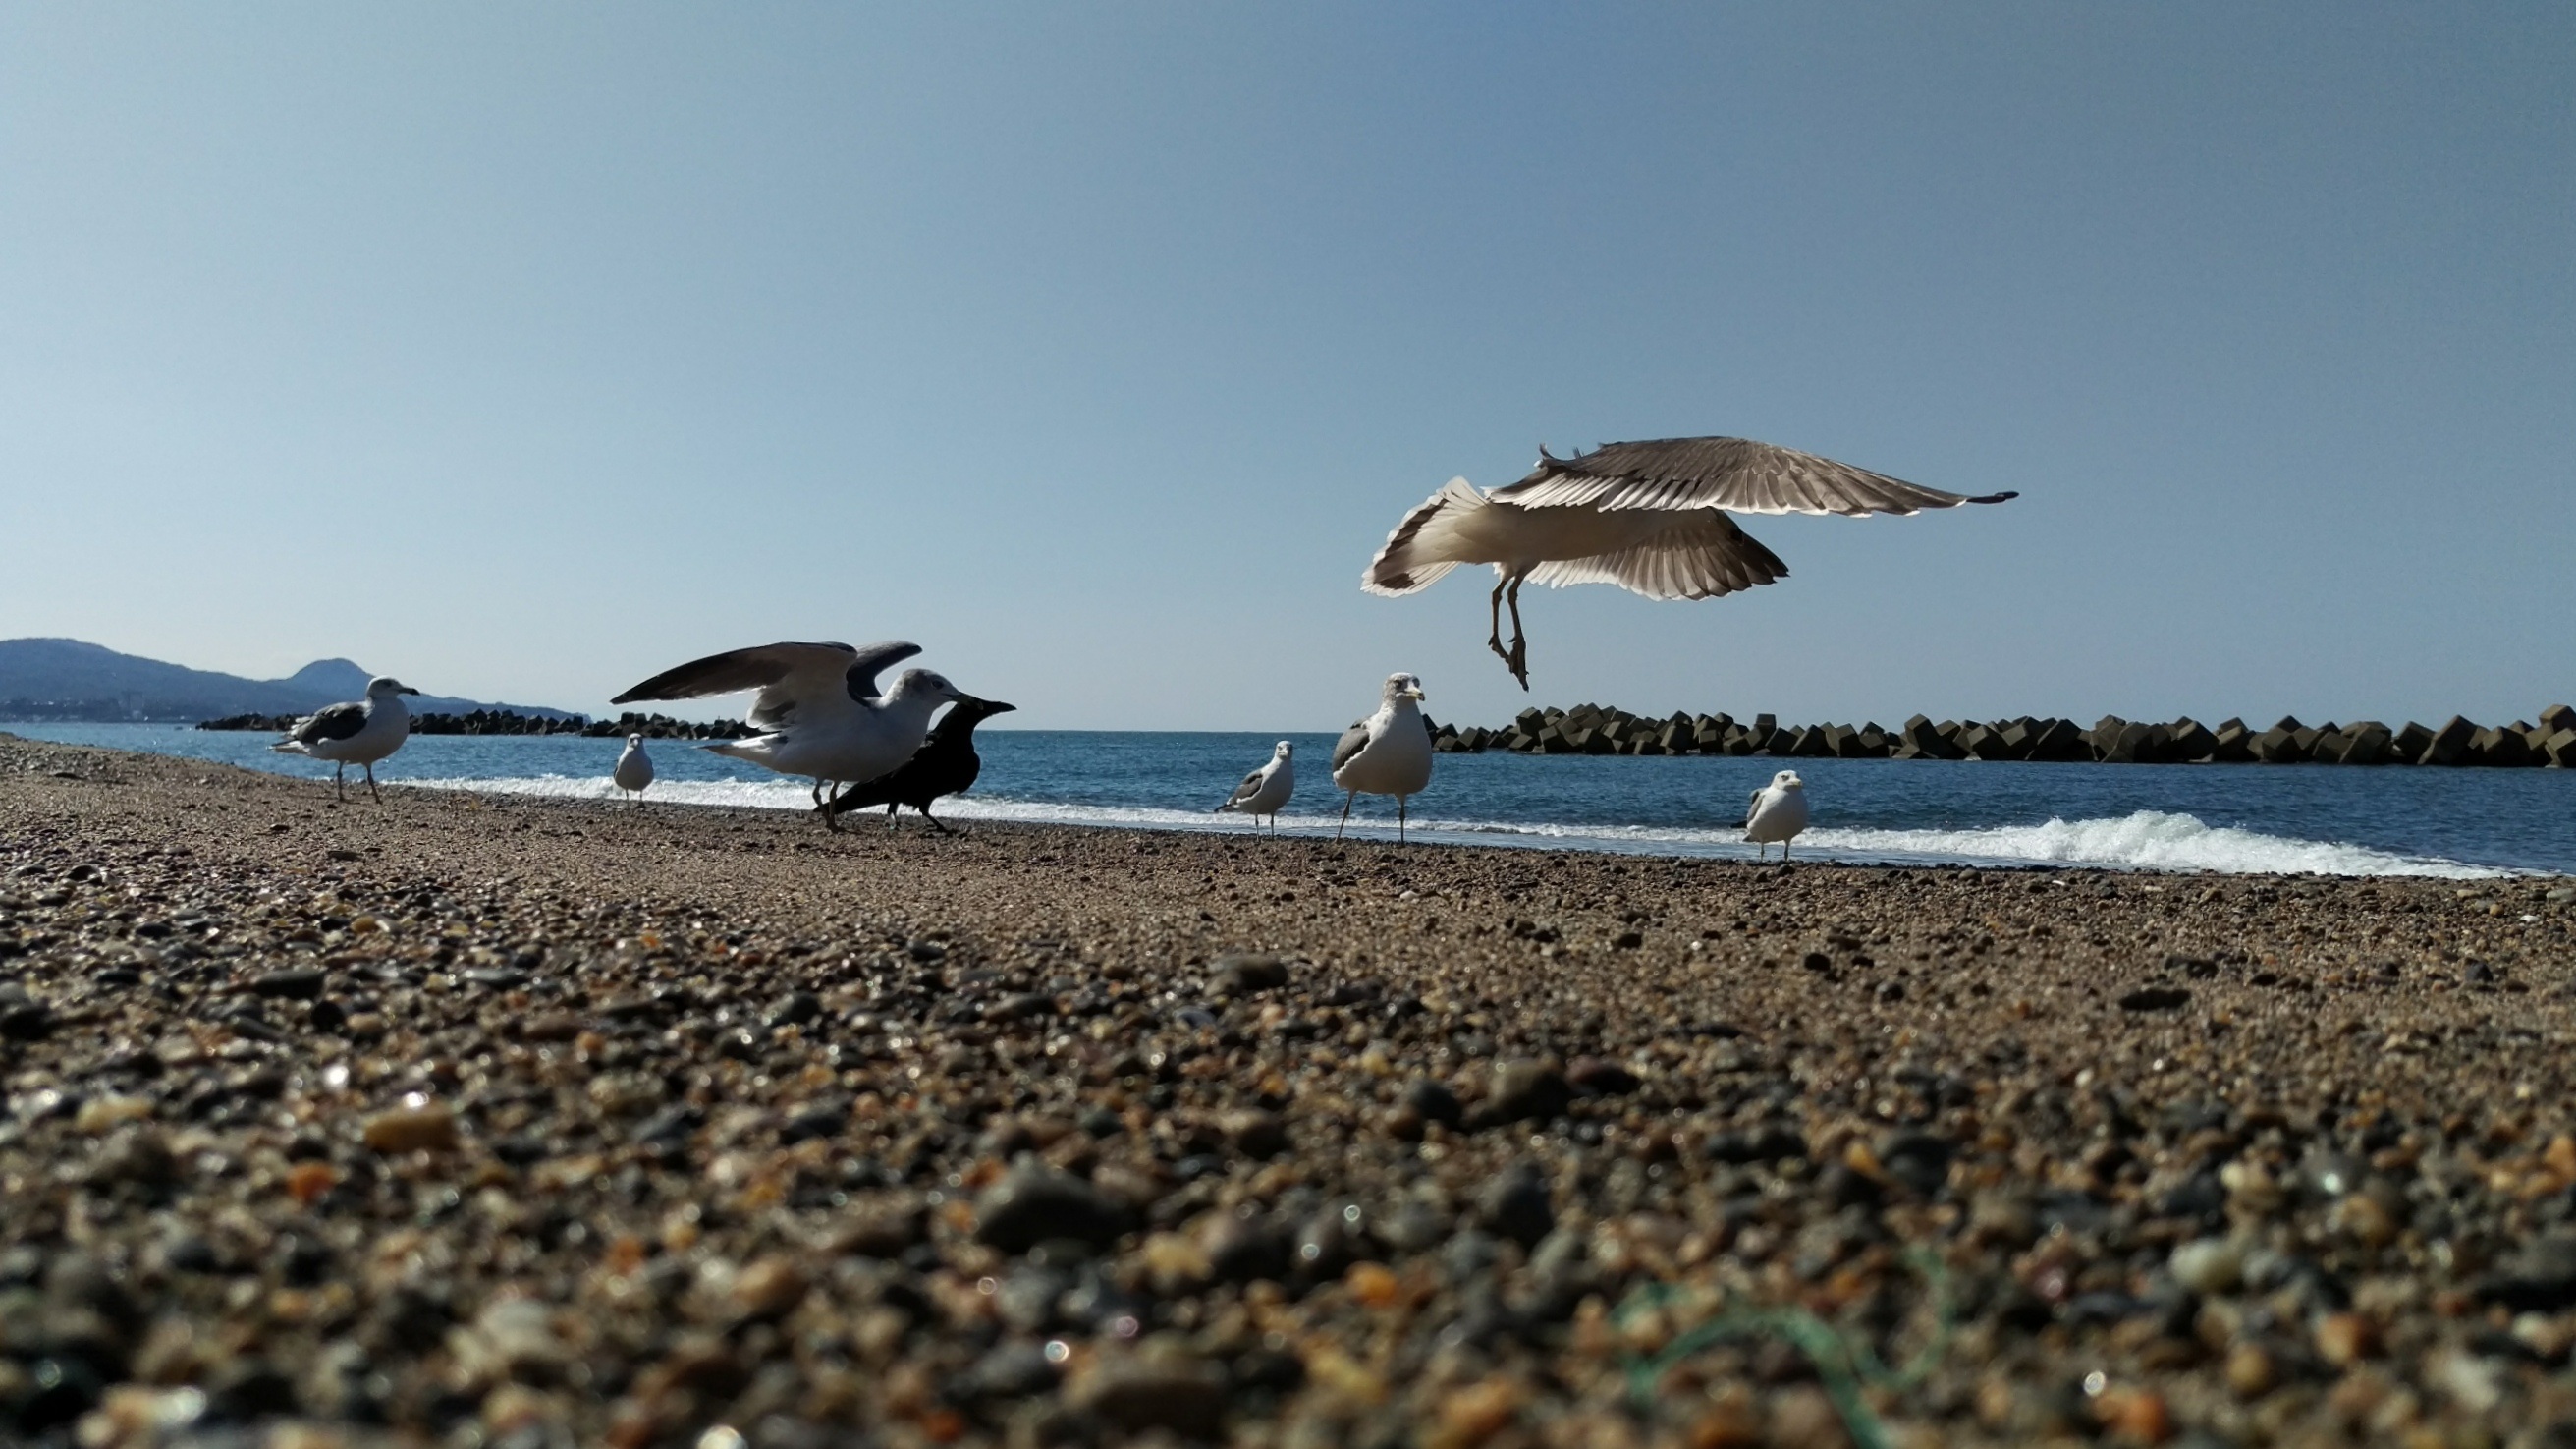
beach, sea, coast, sand, ocean, bird, shore, pelican, seabird, gull, flight, natural, bay, wild animal, cape, wild birds, sea gull, charadriiformes, mudflat